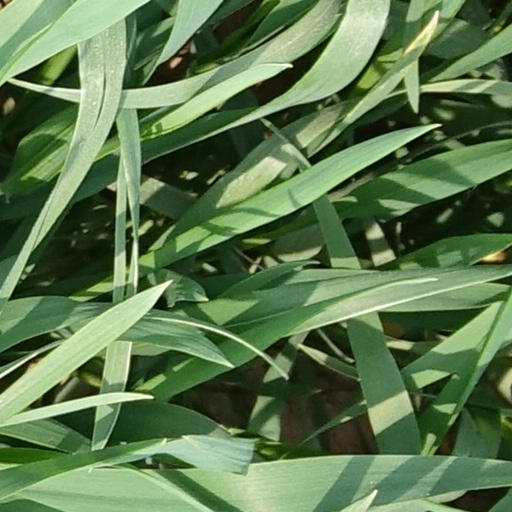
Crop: wheat